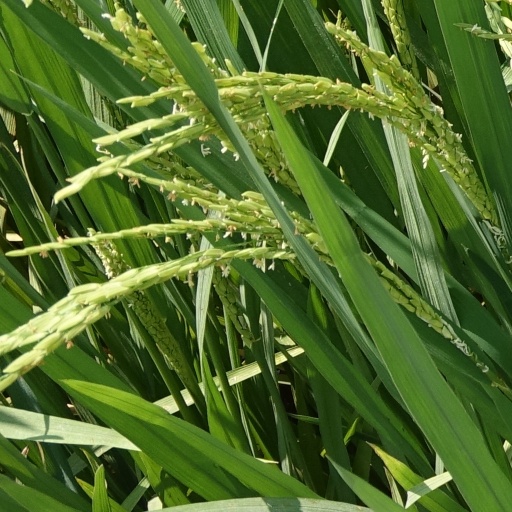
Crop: rice